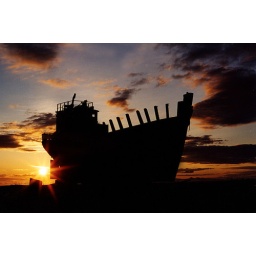
An old boat standing in the dockyard in Akranes